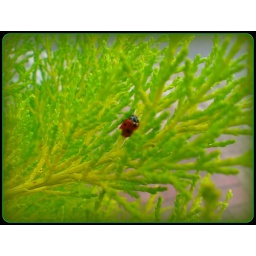
This little creature was hiding from rain in the middle of green plant